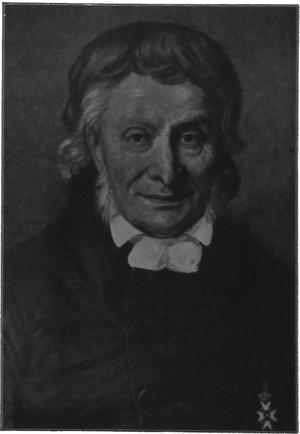
Michael Skjelderup
Michael Skjelderup var en norsk læge, anatom og fysiolog.